Giovanni di Paolo

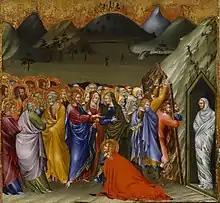
"Raising of Lazarus" by Giovanni di Paolo

Giovanni di Paolo di Grazia ("c." 1403–1482) was an Italian painter, working primarily in Siena, becoming a prolific painter and illustrator of manuscripts, including Dante's texts. He was one of the most important painters of the 15th century Sienese School. His early works show the influence of earlier Sienese masters, but his later style was more individual, characterized by cold, harsh colours and elongated forms. His style also took on the influence of International Gothic artists such as Gentile da Fabriano. Many of his works have an unusual dreamlike atmosphere, such as the surrealistic "Miracle of St. Nicholas of Tolentino" painted about 1455 and now housed in the Philadelphia Museum of Art, while his last works, particularly "Last Judgment, Heaven, and Hell" from about 1465 and "Assumption" painted in 1475, both at Pinacoteca Nazionale (Siena), are grotesque treatments of their lofty subjects. Giovanni's reputation declined after his death but was revived in the 20th century.